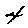
Label: 4